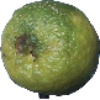
Label: limes